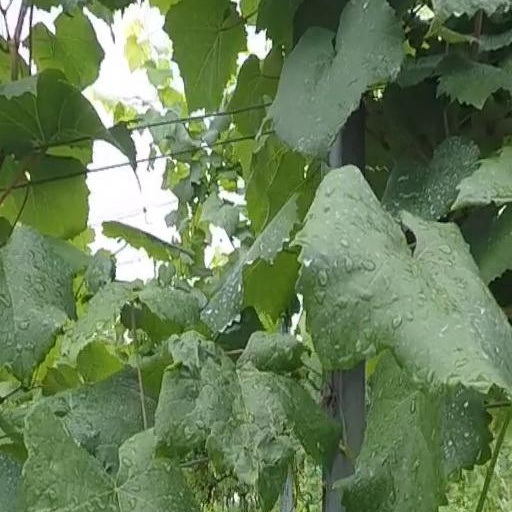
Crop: grape